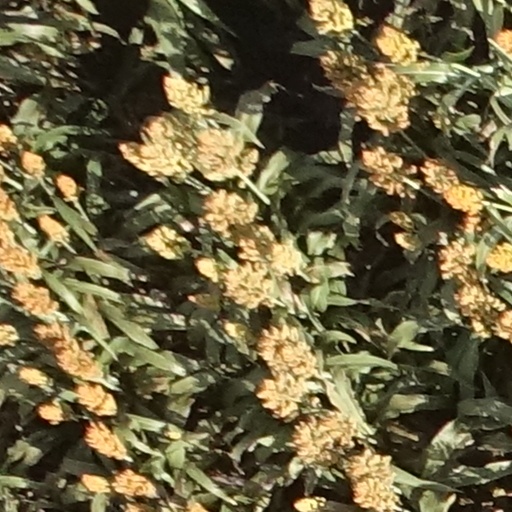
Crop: sorghum